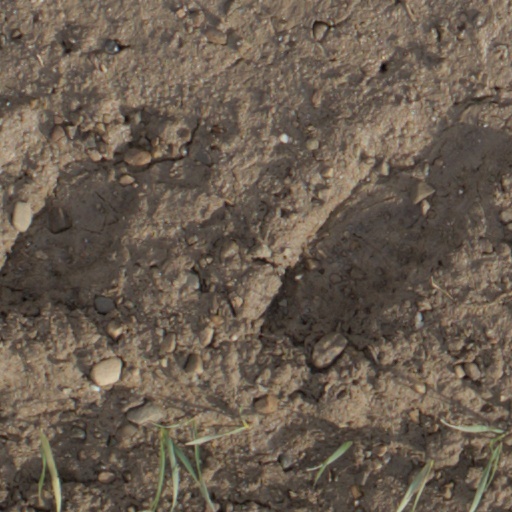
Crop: wheat